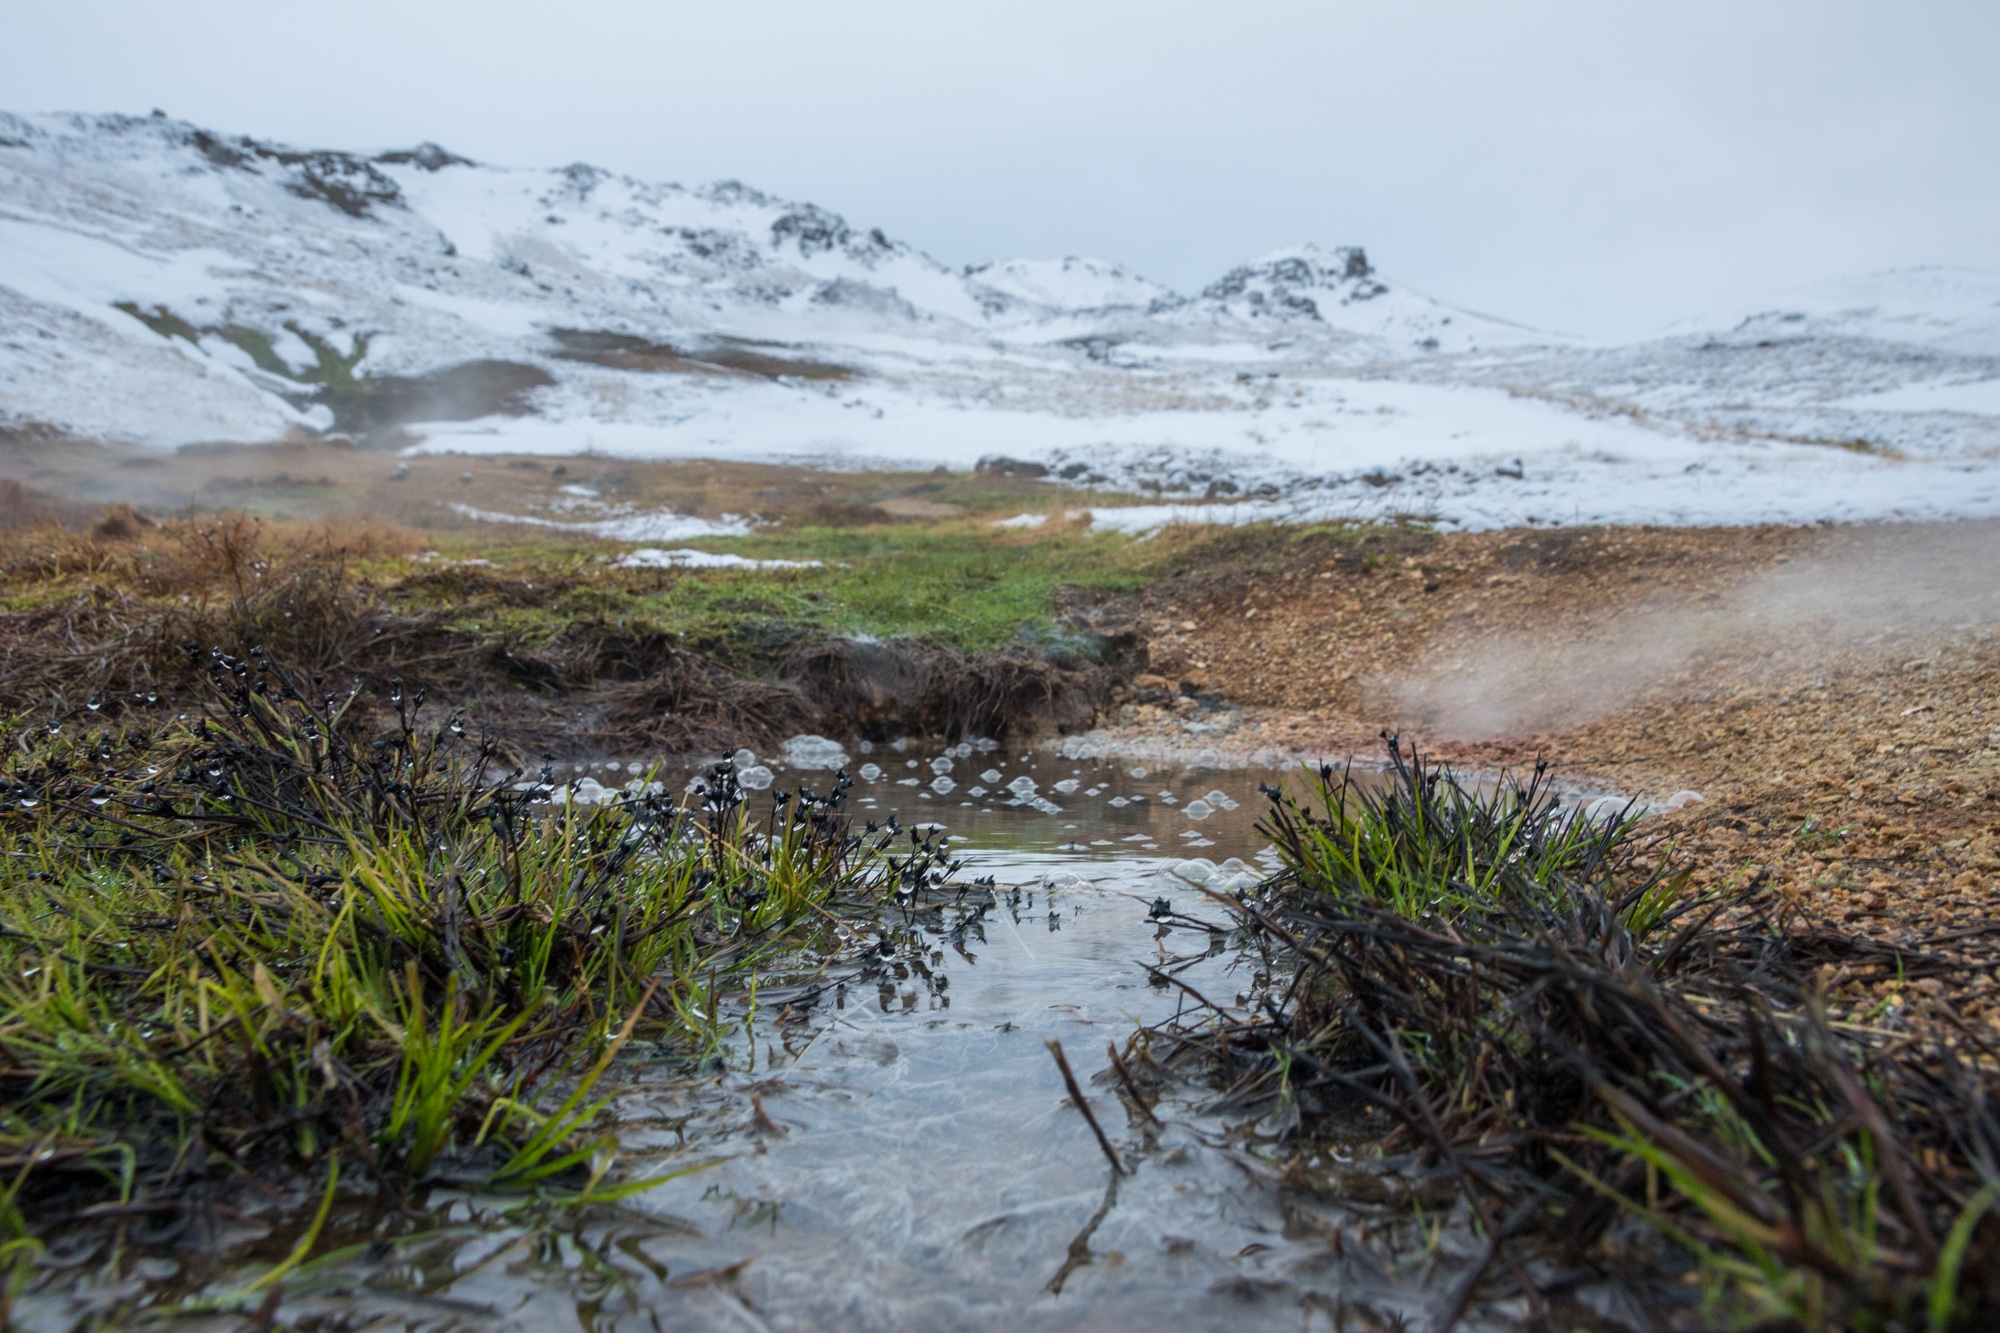
landscape, sea, coast, water, grass, marsh, wilderness, mountain, snow, shore, wave, lake, river, stream, geology, wetland, bog, habitat, loch, tundra, mudflat, natural environment, geographical feature, atmospheric phenomenon